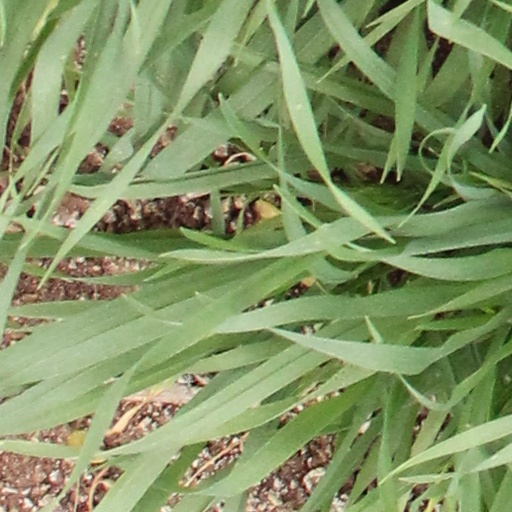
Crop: wheat